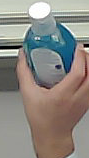
Product: sensodyne_mouthwash